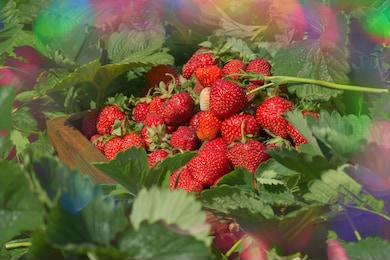
Label: Strawberry